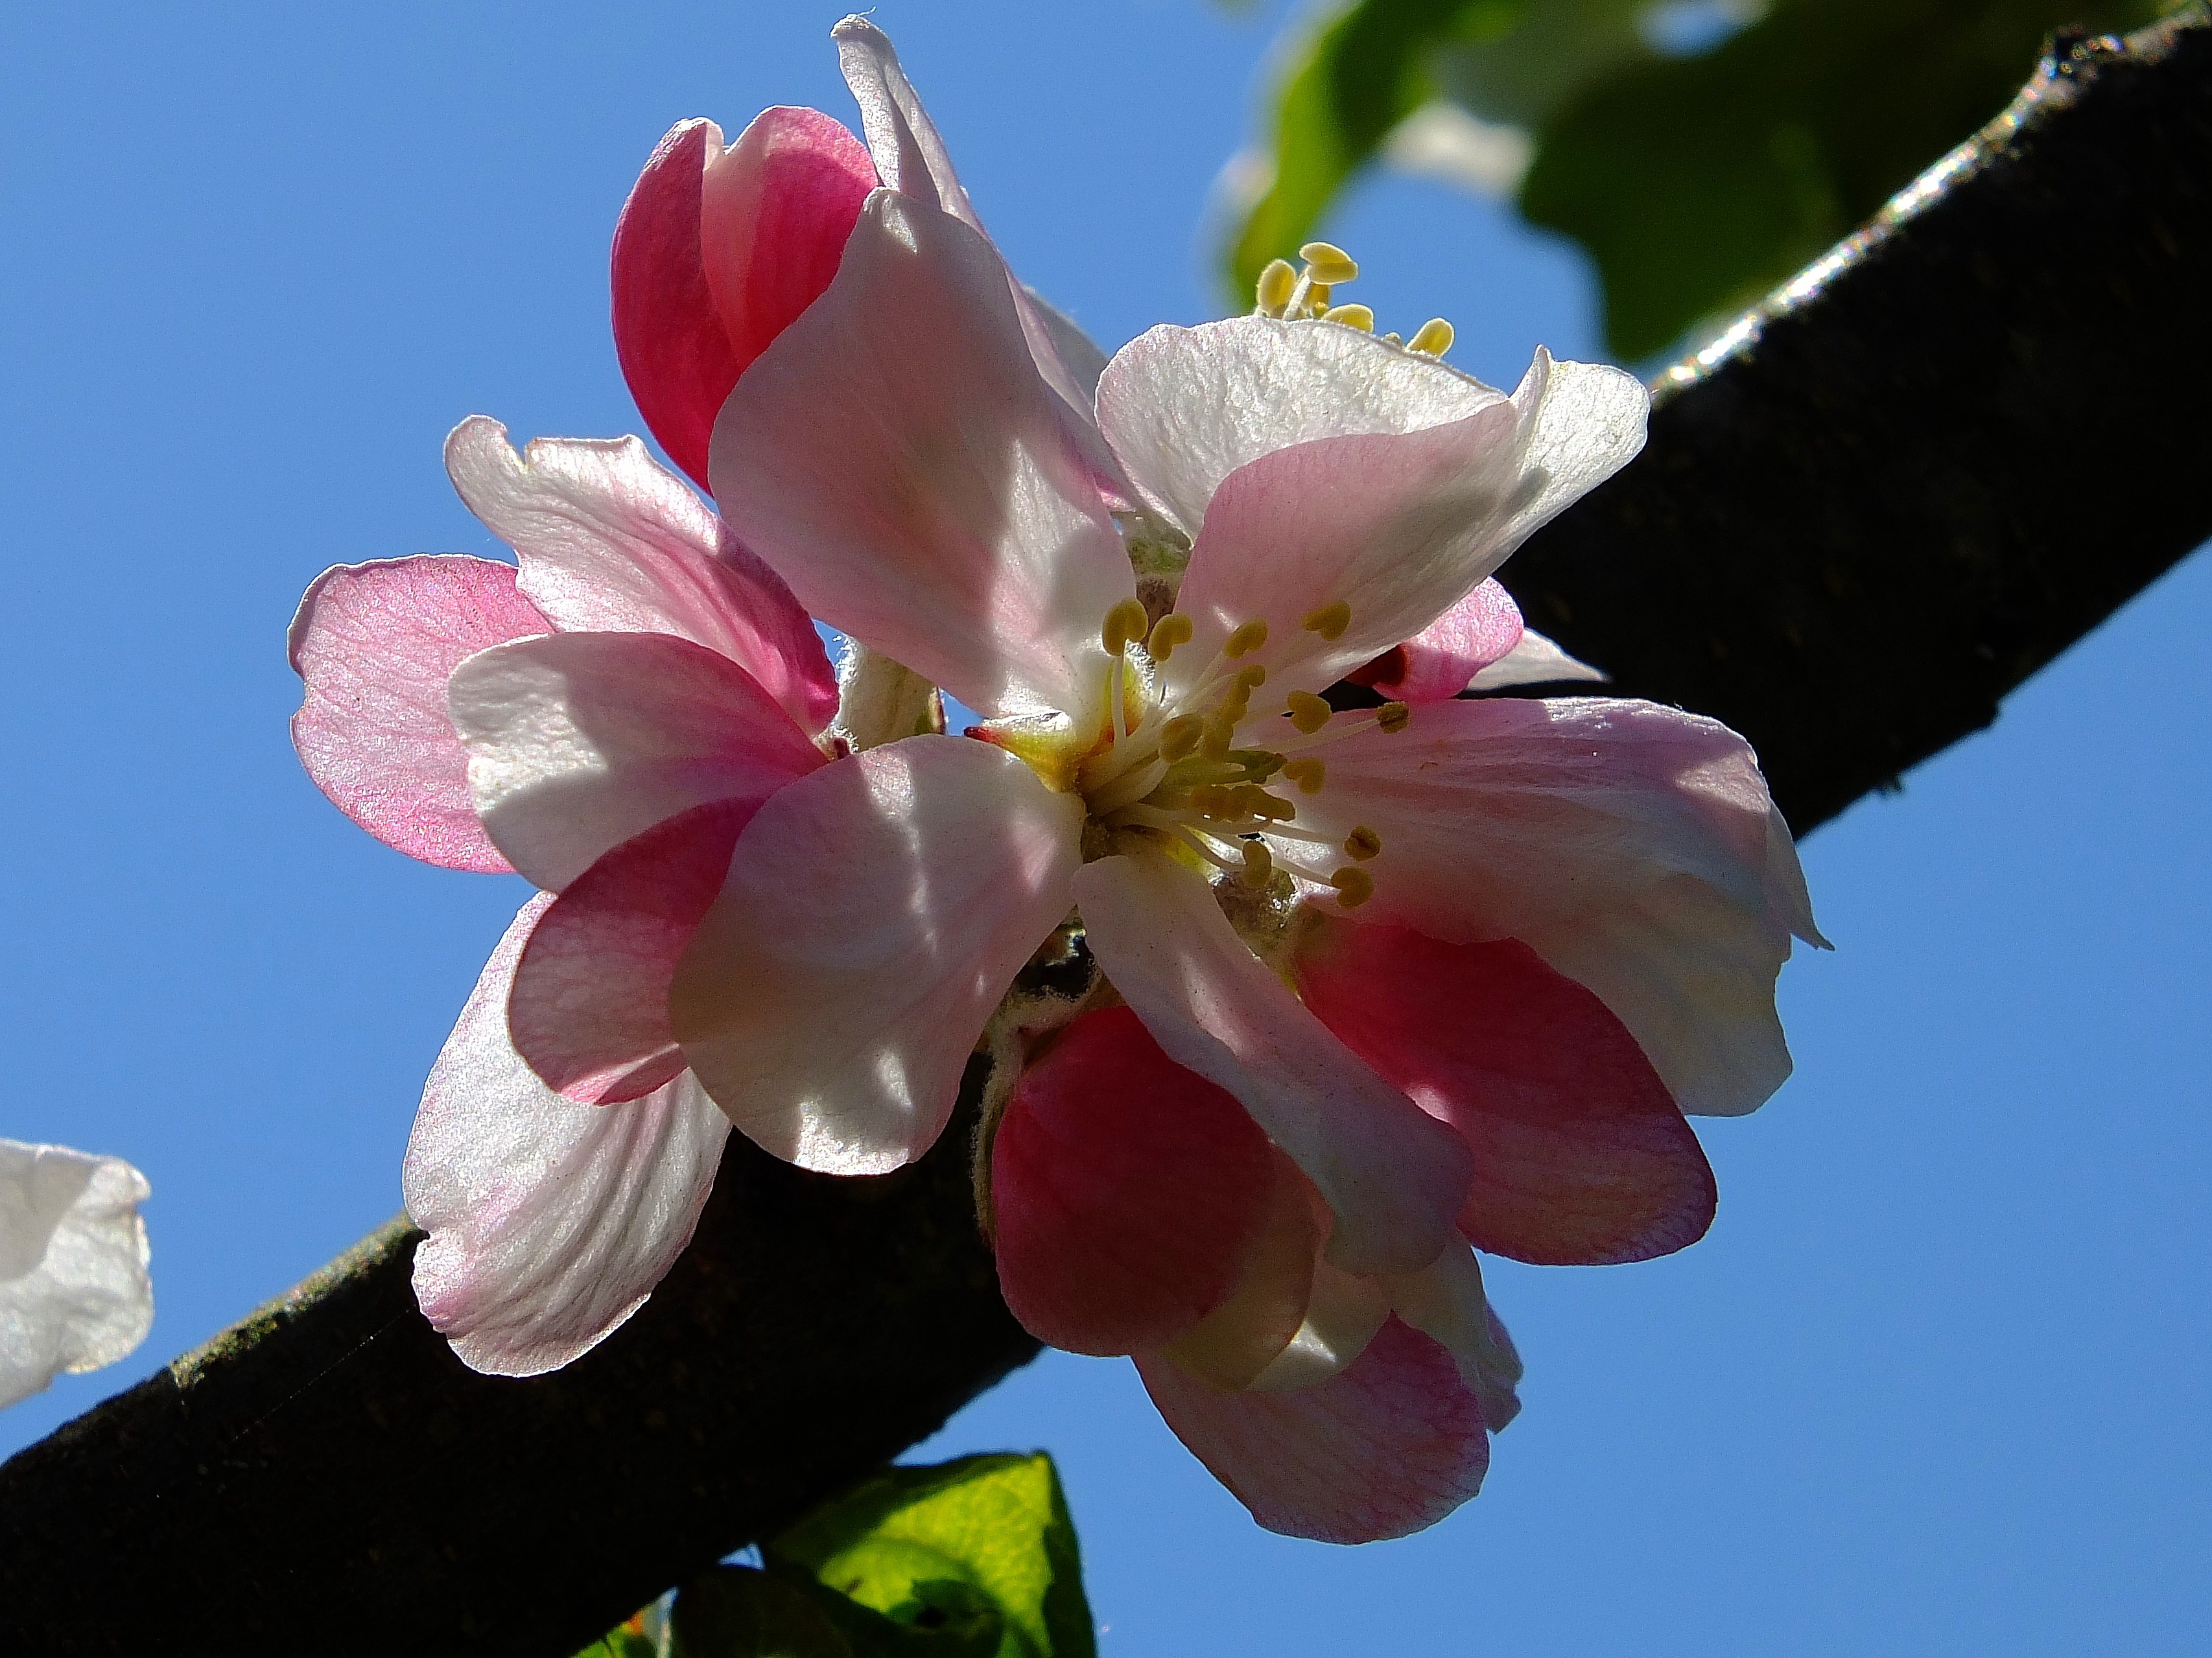
nature, branch, blossom, plant, flower, petal, food, spring, produce, macro, botany, pink, flora, cherry blossom, flowers, naturaleza, flores, ggl1, gaby1, fujifilmxs1, macro photography, flowering plant, rose family, land plant